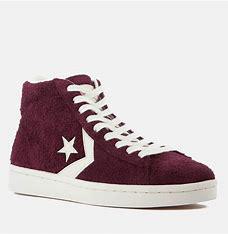
Brand: Converse
Model: Pro Leather